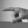
ASL letter: P